Electric motorsport

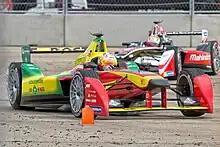
The Formula E race in Berlin Tempelhof, 2015.

The FIA World Endurance Championship is an auto racing world championship organized by the Automobile Club de l'Ouest (ACO) and sanctioned by the Fédération Internationale de l'Automobile (FIA). The series usurps the ACO's former Intercontinental Le Mans Cup which began in 2010, and is the first endurance series of world championship status since the demise of the World Sportscar Championship at the end of 1992. The World Endurance Championship name was previously used by the FIA from 1981 to 1985.